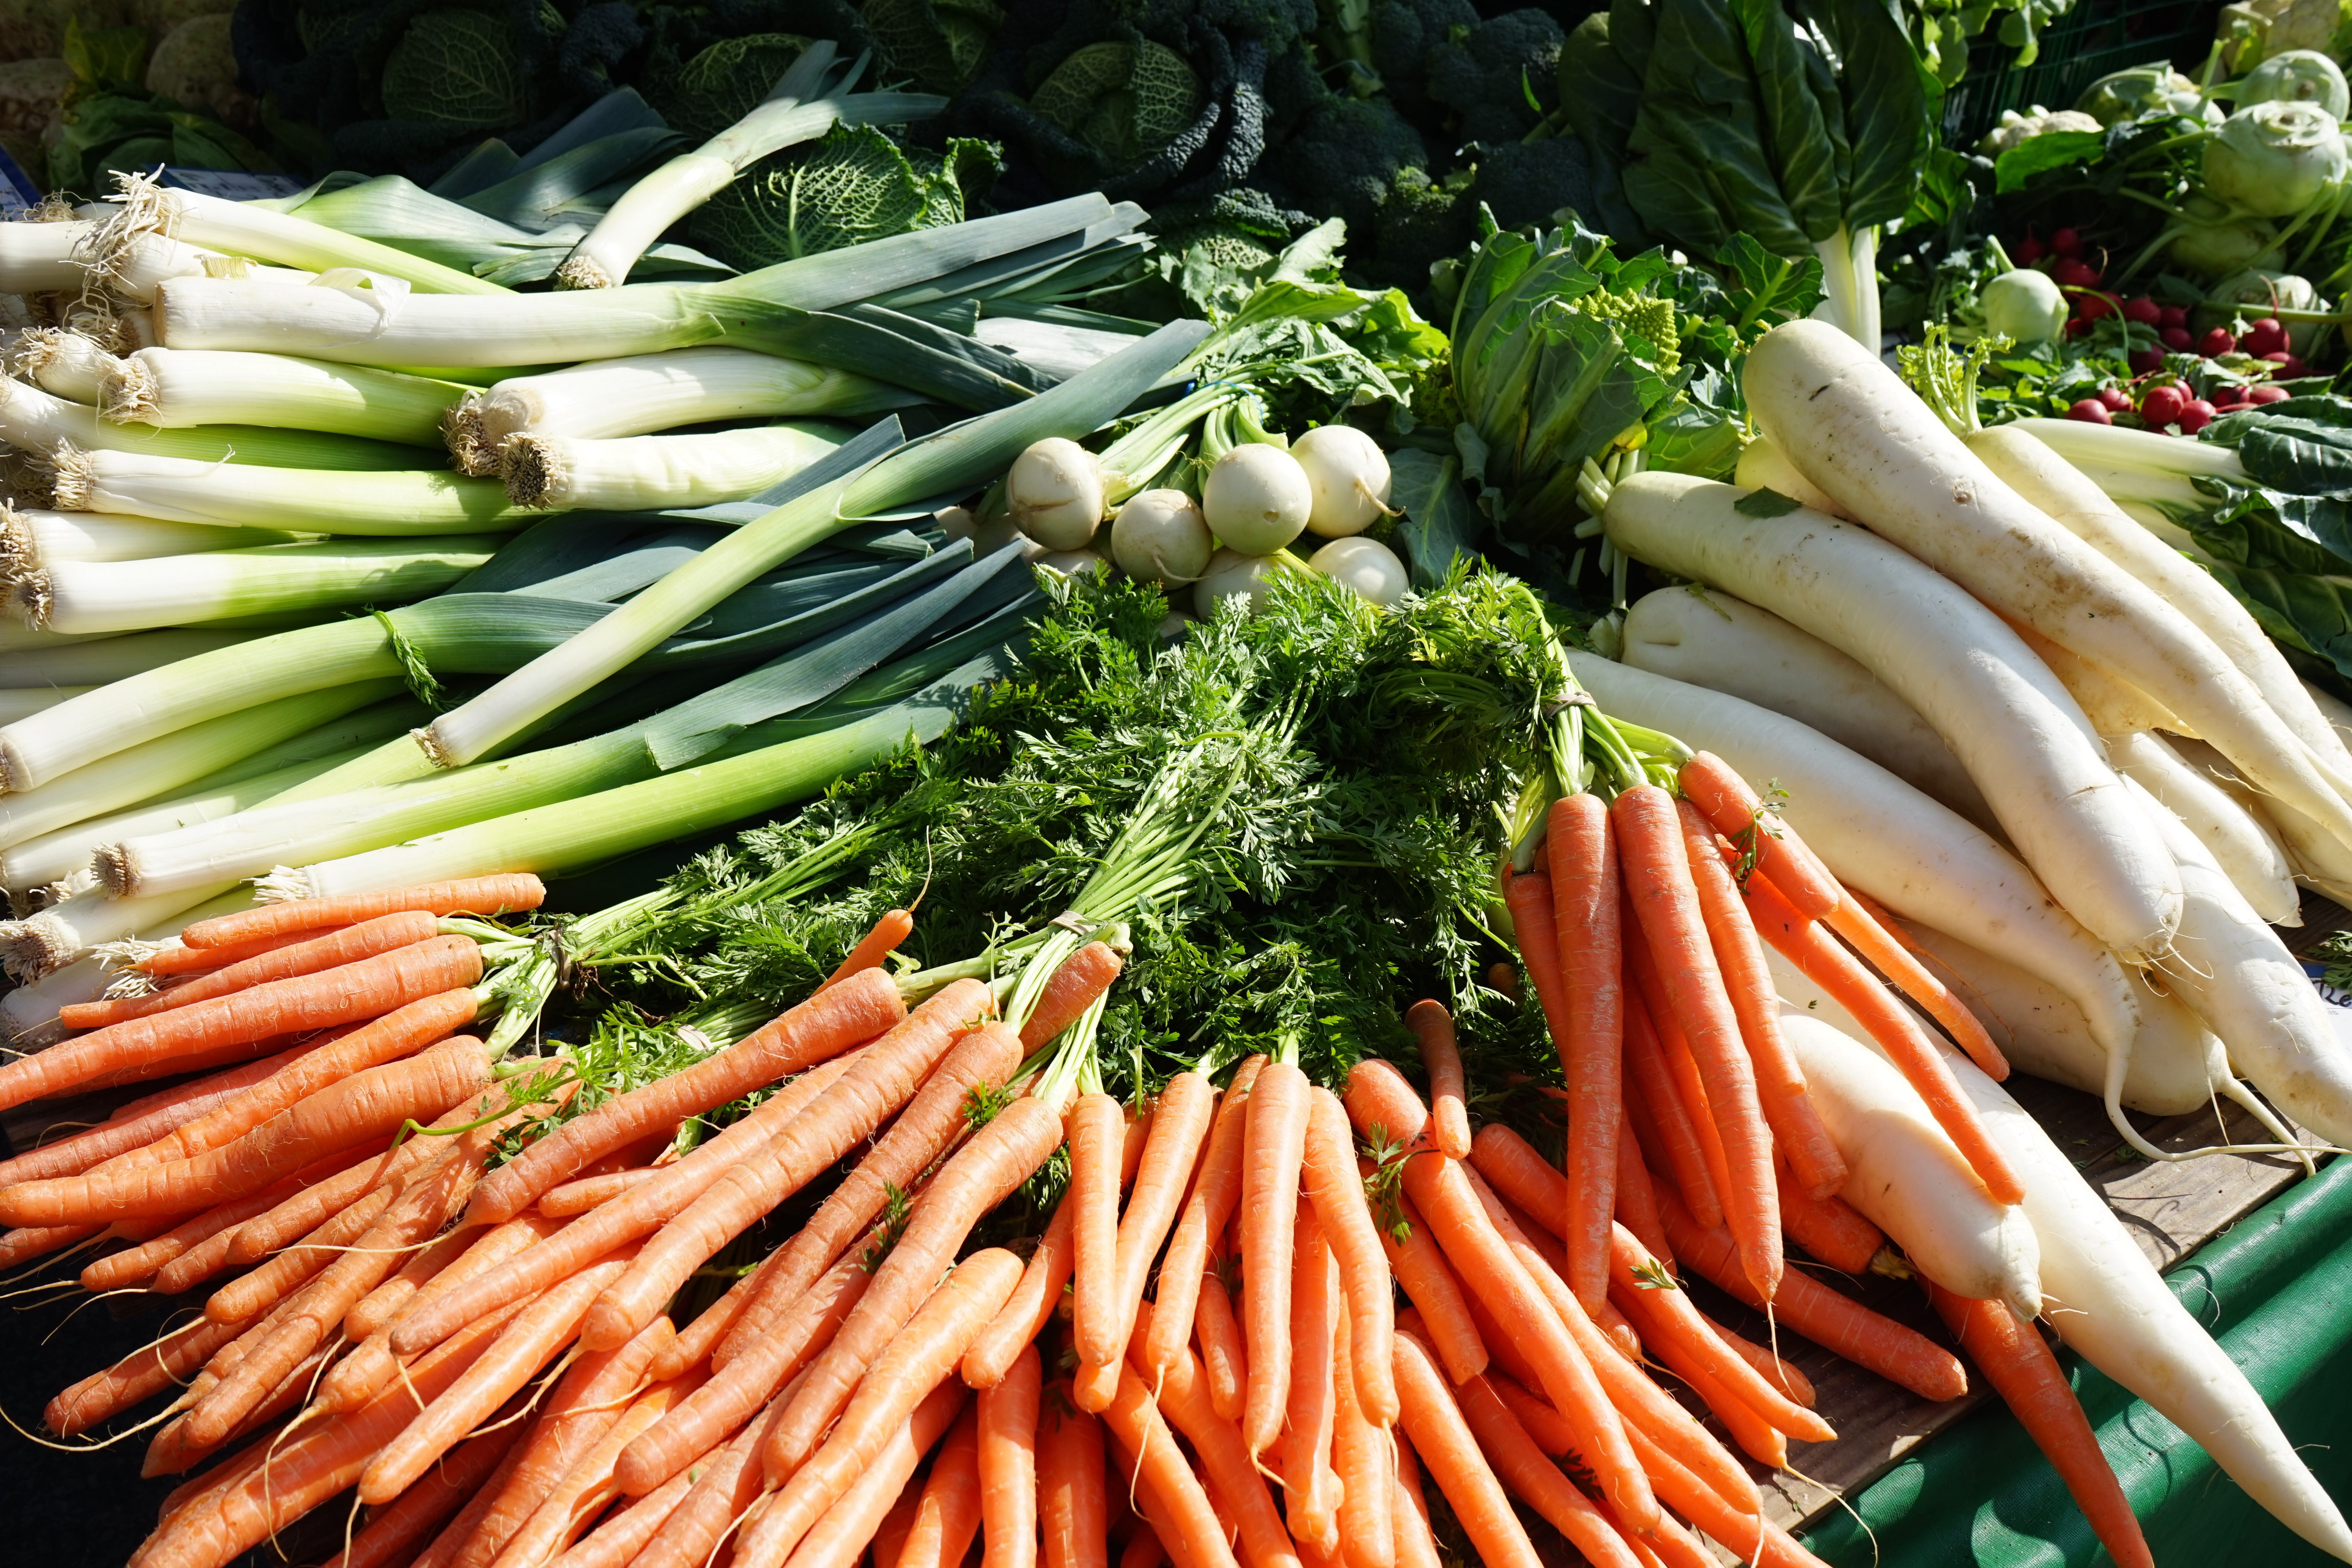
dish, food, produce, vegetable, healthy, cuisine, carrot, radish, vegetables, mark, leek, beets, carrots, market fresh vegetables, vegetable plants, crudit s, may beets